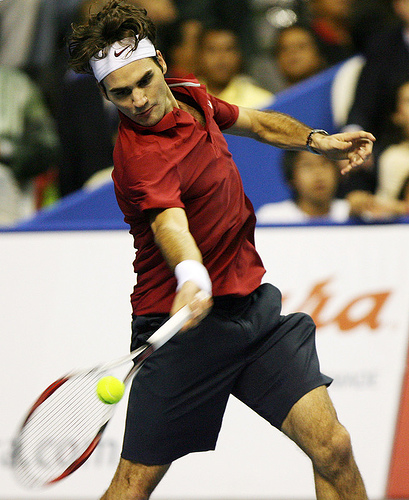
khán giả đang theo dõi cú đánh bóng của nam vận động viên tennis